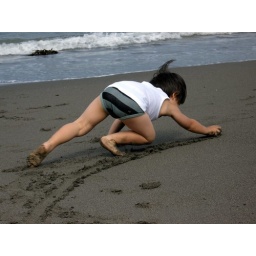
noah fotenos draw at isshiki beach hayama sand by jt filed underwhat underwho